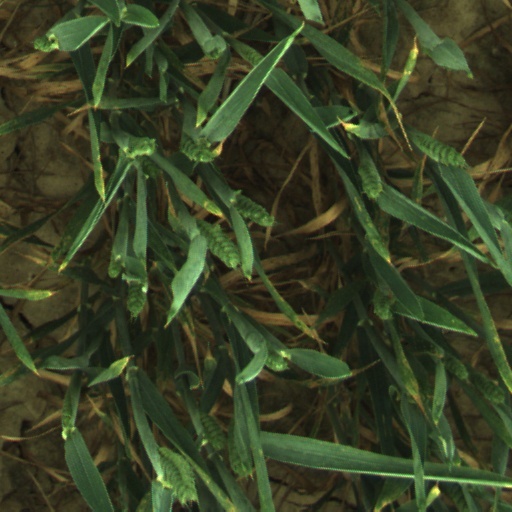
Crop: wheat